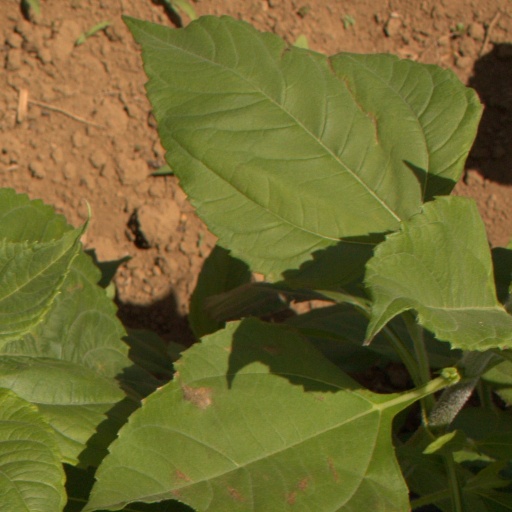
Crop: Jerusalem artichoke